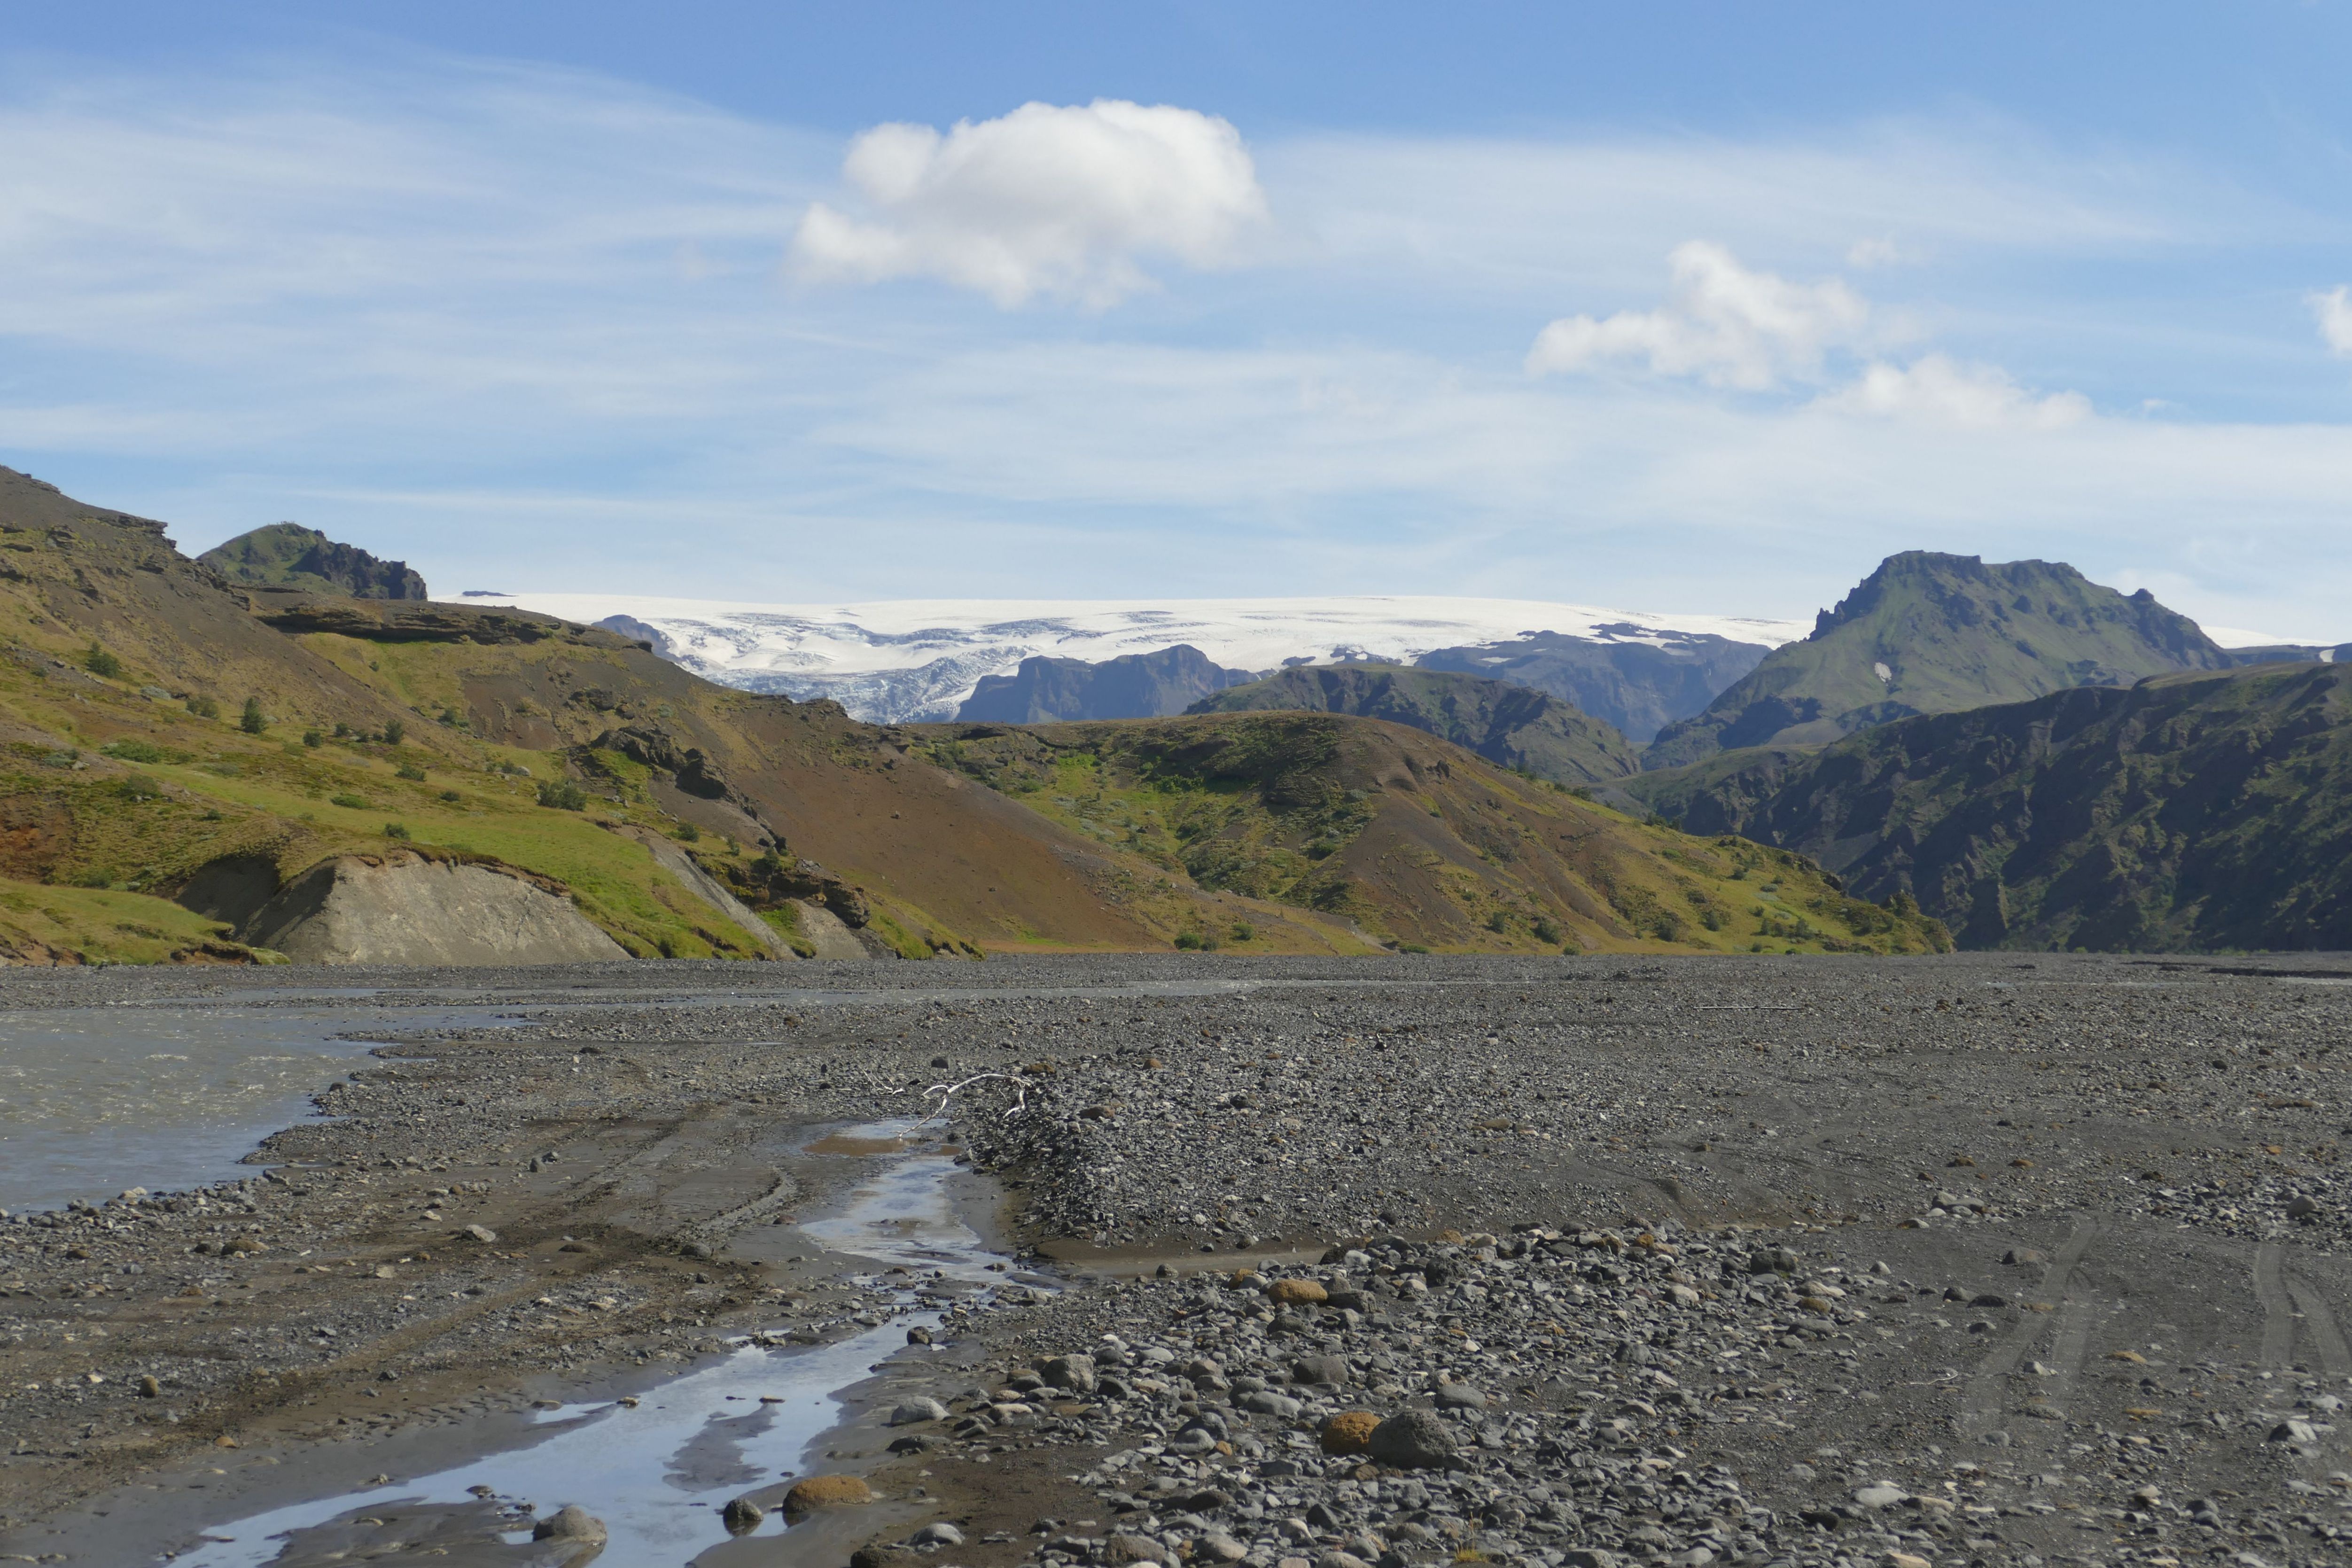
landscape, sea, coast, nature, wilderness, mountain, hill, lake, river, valley, mountain range, glacier, pebble, volcano, iceland, reservoir, highland, ridge, summit, geology, mountains, badlands, scree, plateau, fell, loch, landform, mountain pass, volcanism, thor mark, geographical feature, mountainous landforms